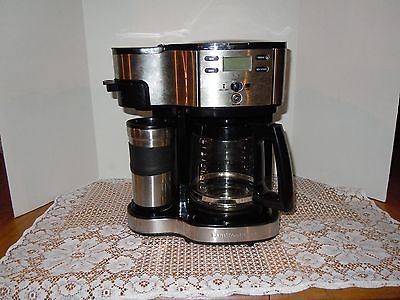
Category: coffee maker